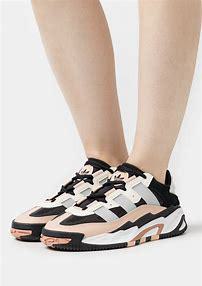
Brand: adidas
Model: originals Adidas Originals Niteball